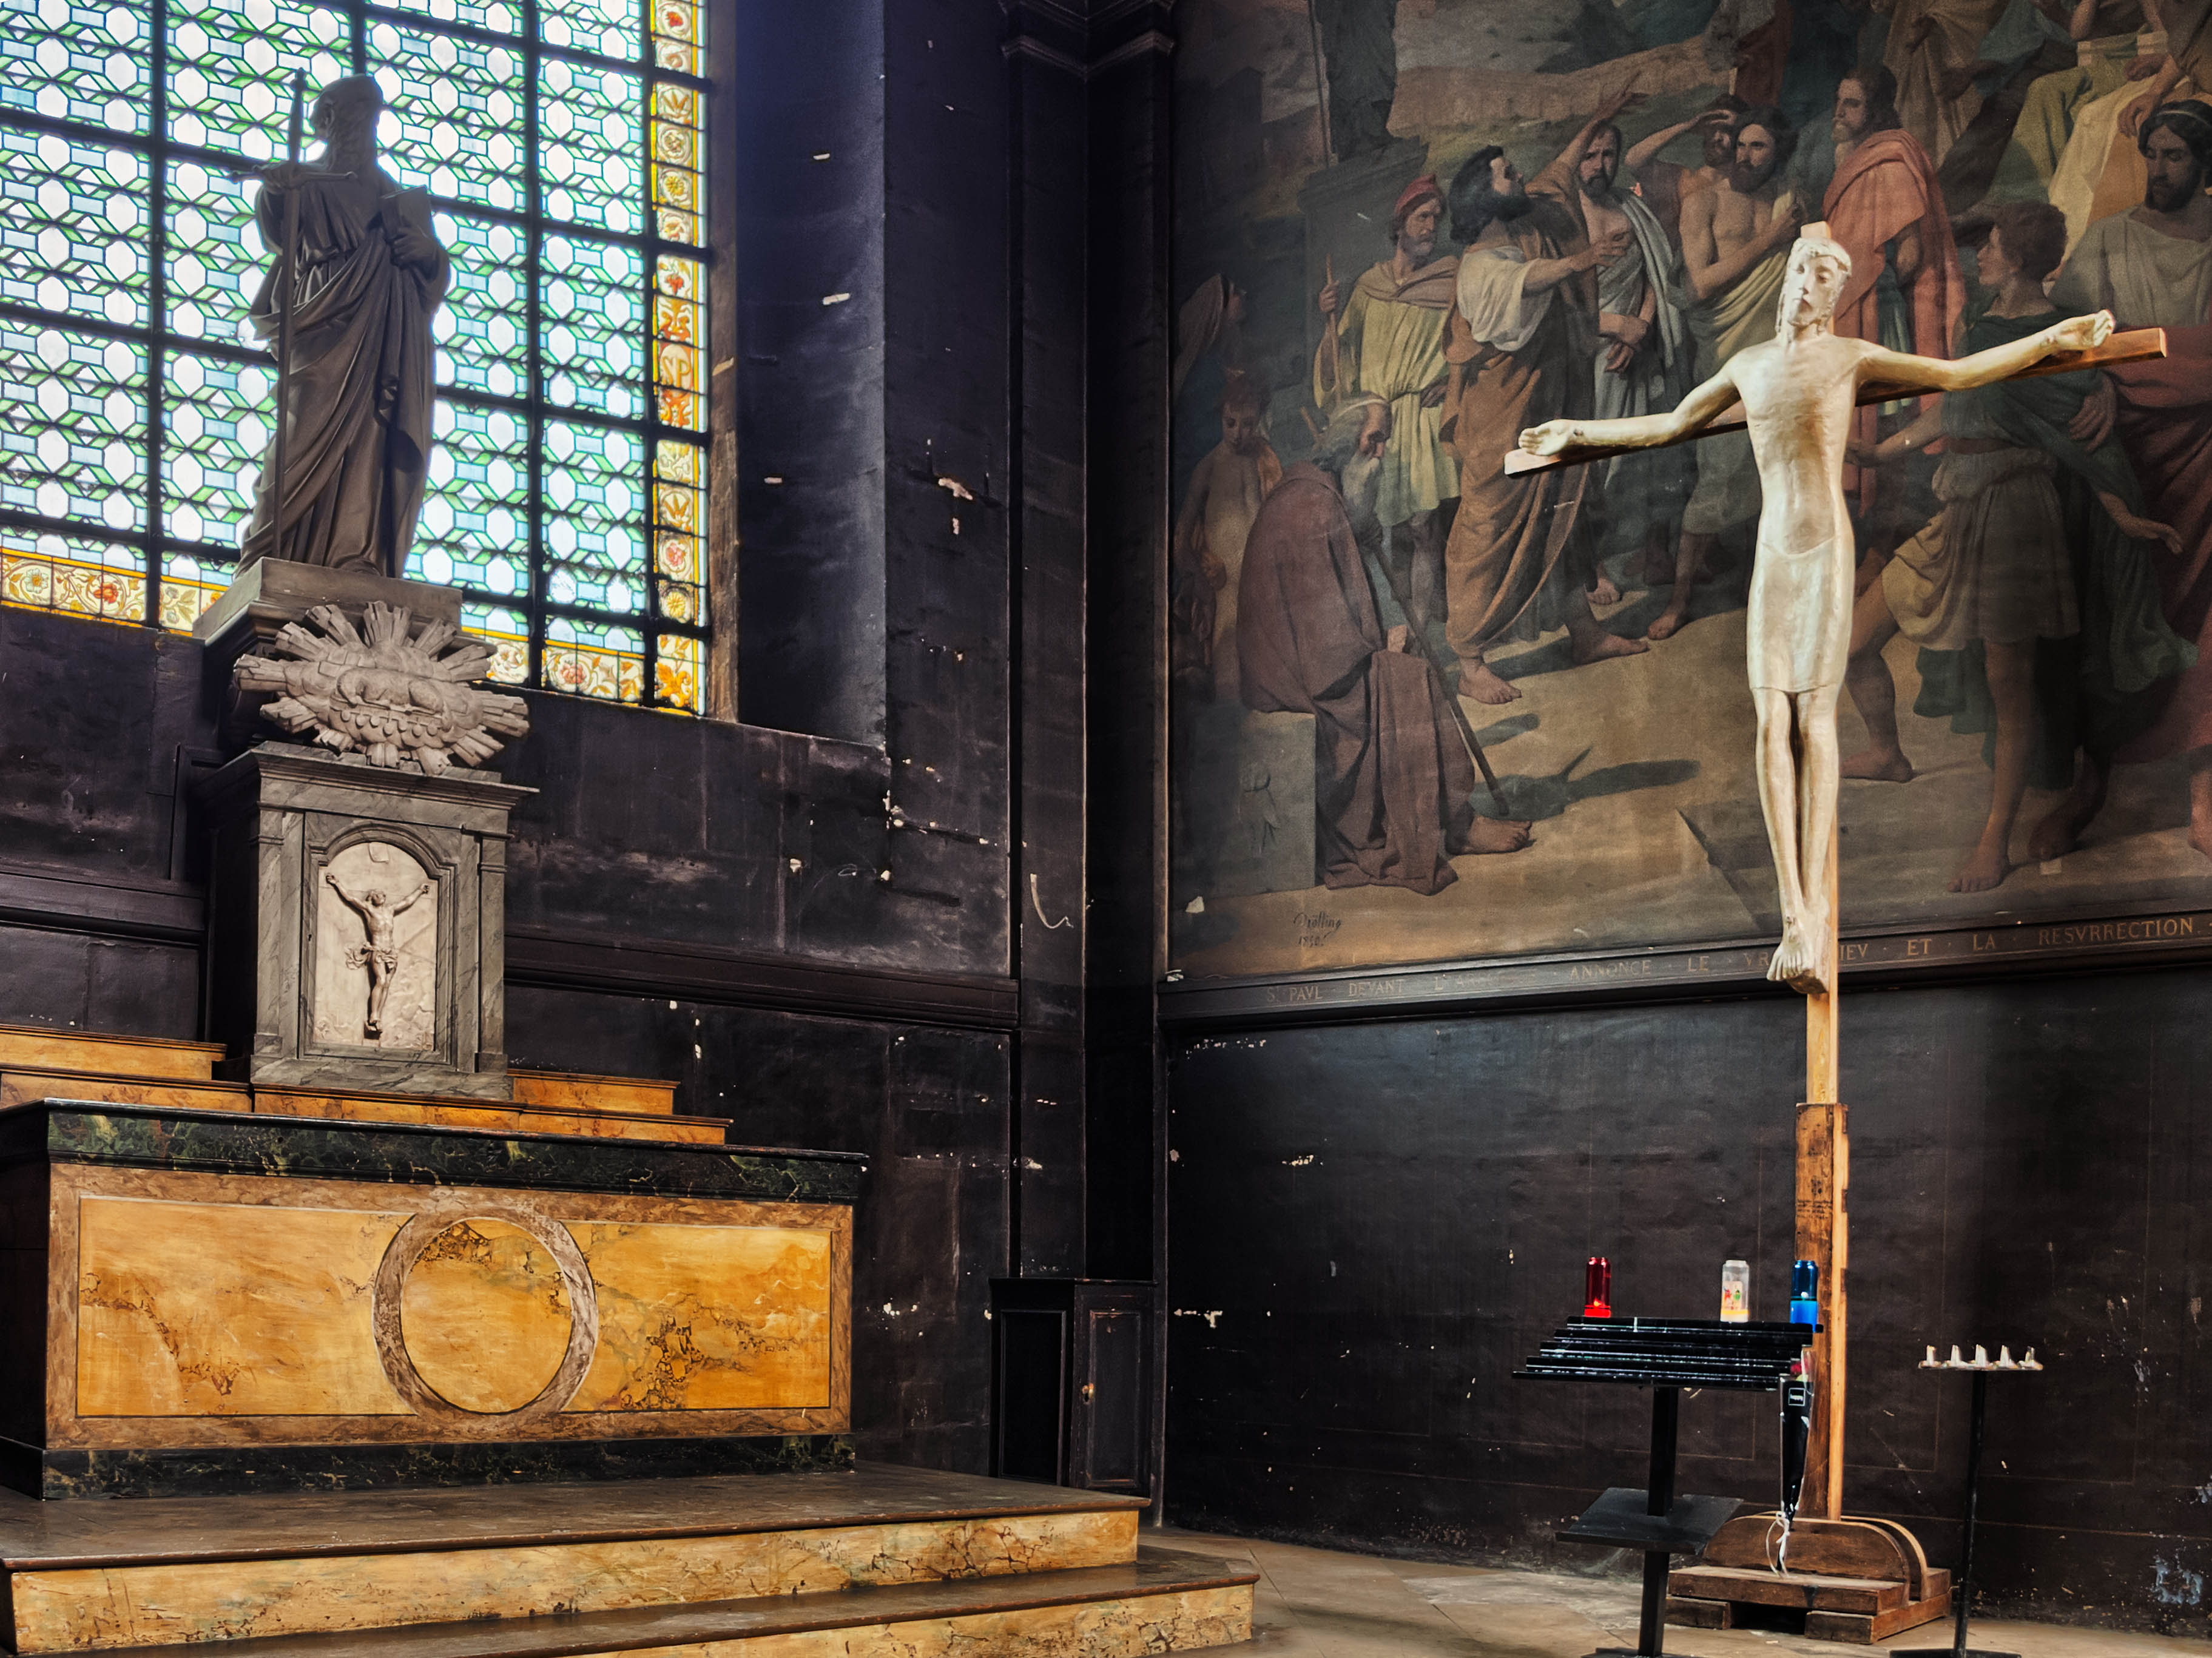
wood, paris, wall, statue, painting, places, hdr, art, 2013, temple, saint, jesus, st, sns, lumix, panasonic, dmc, lx7, panasoniclumixdmclx7, tourist attraction, sulpice, fresco, paul, crucifixion, ancient history